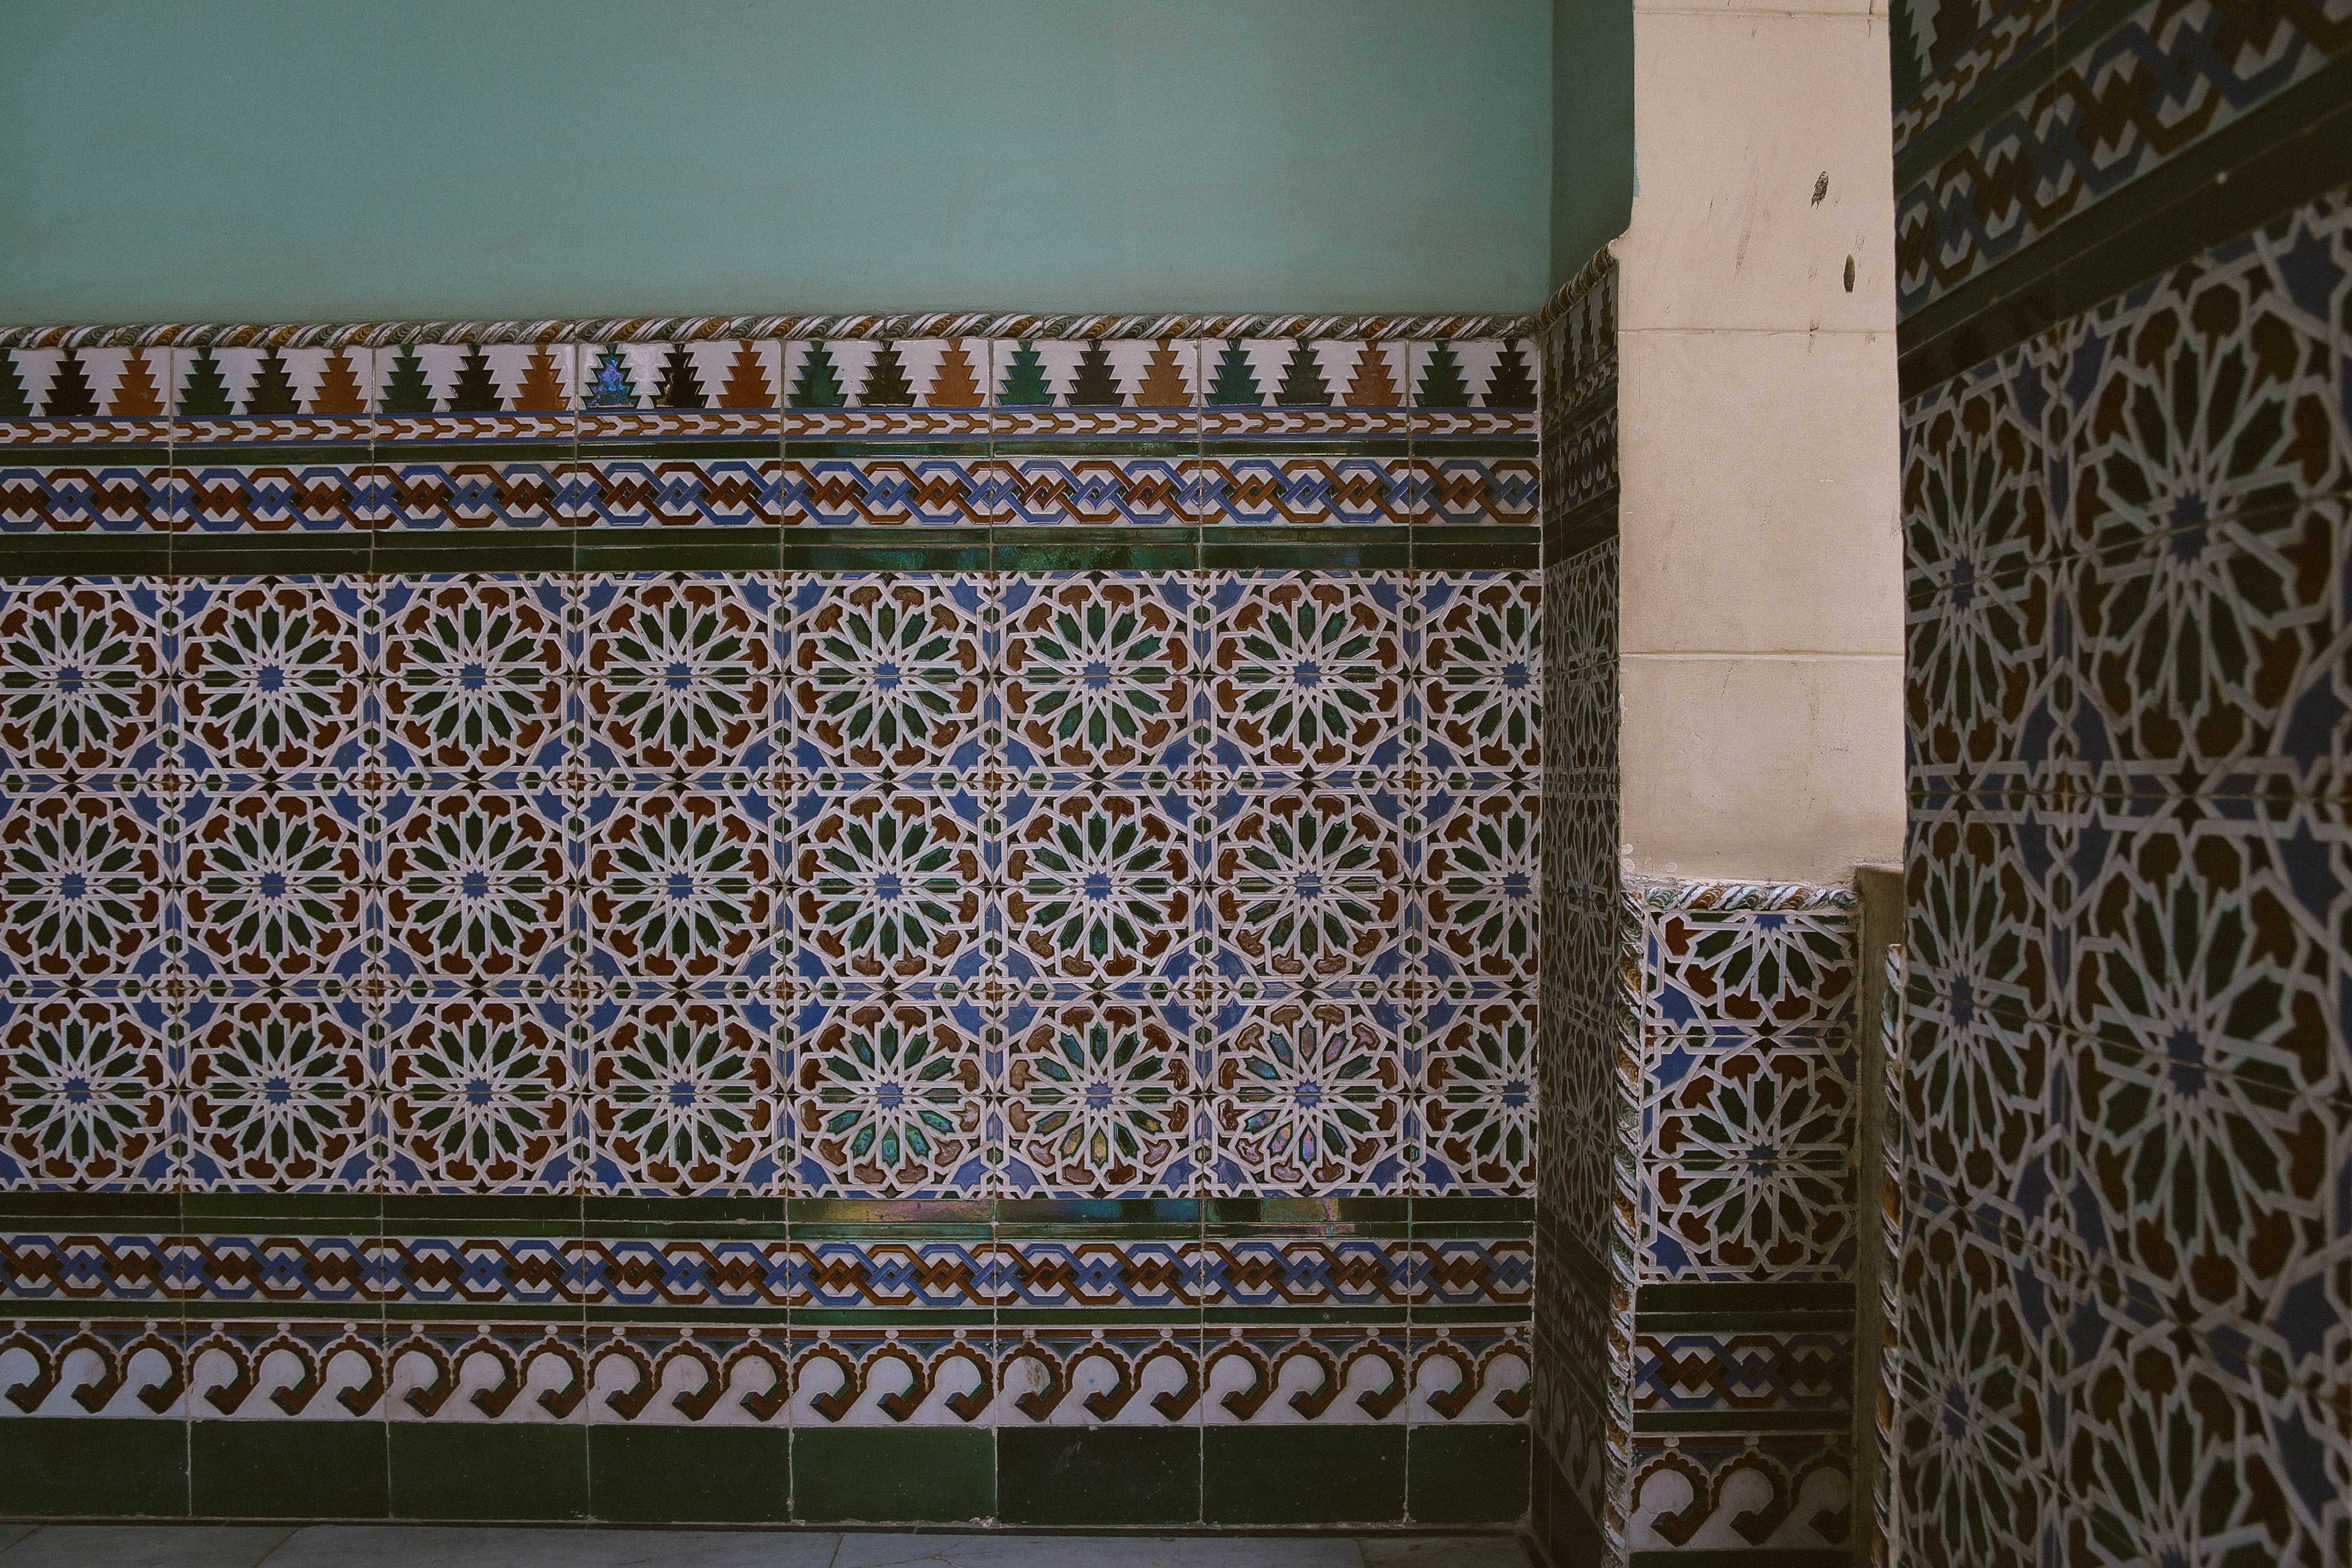
wall, architecture, tile, room, textile, interior design, flooring, pattern, molding, floor, art